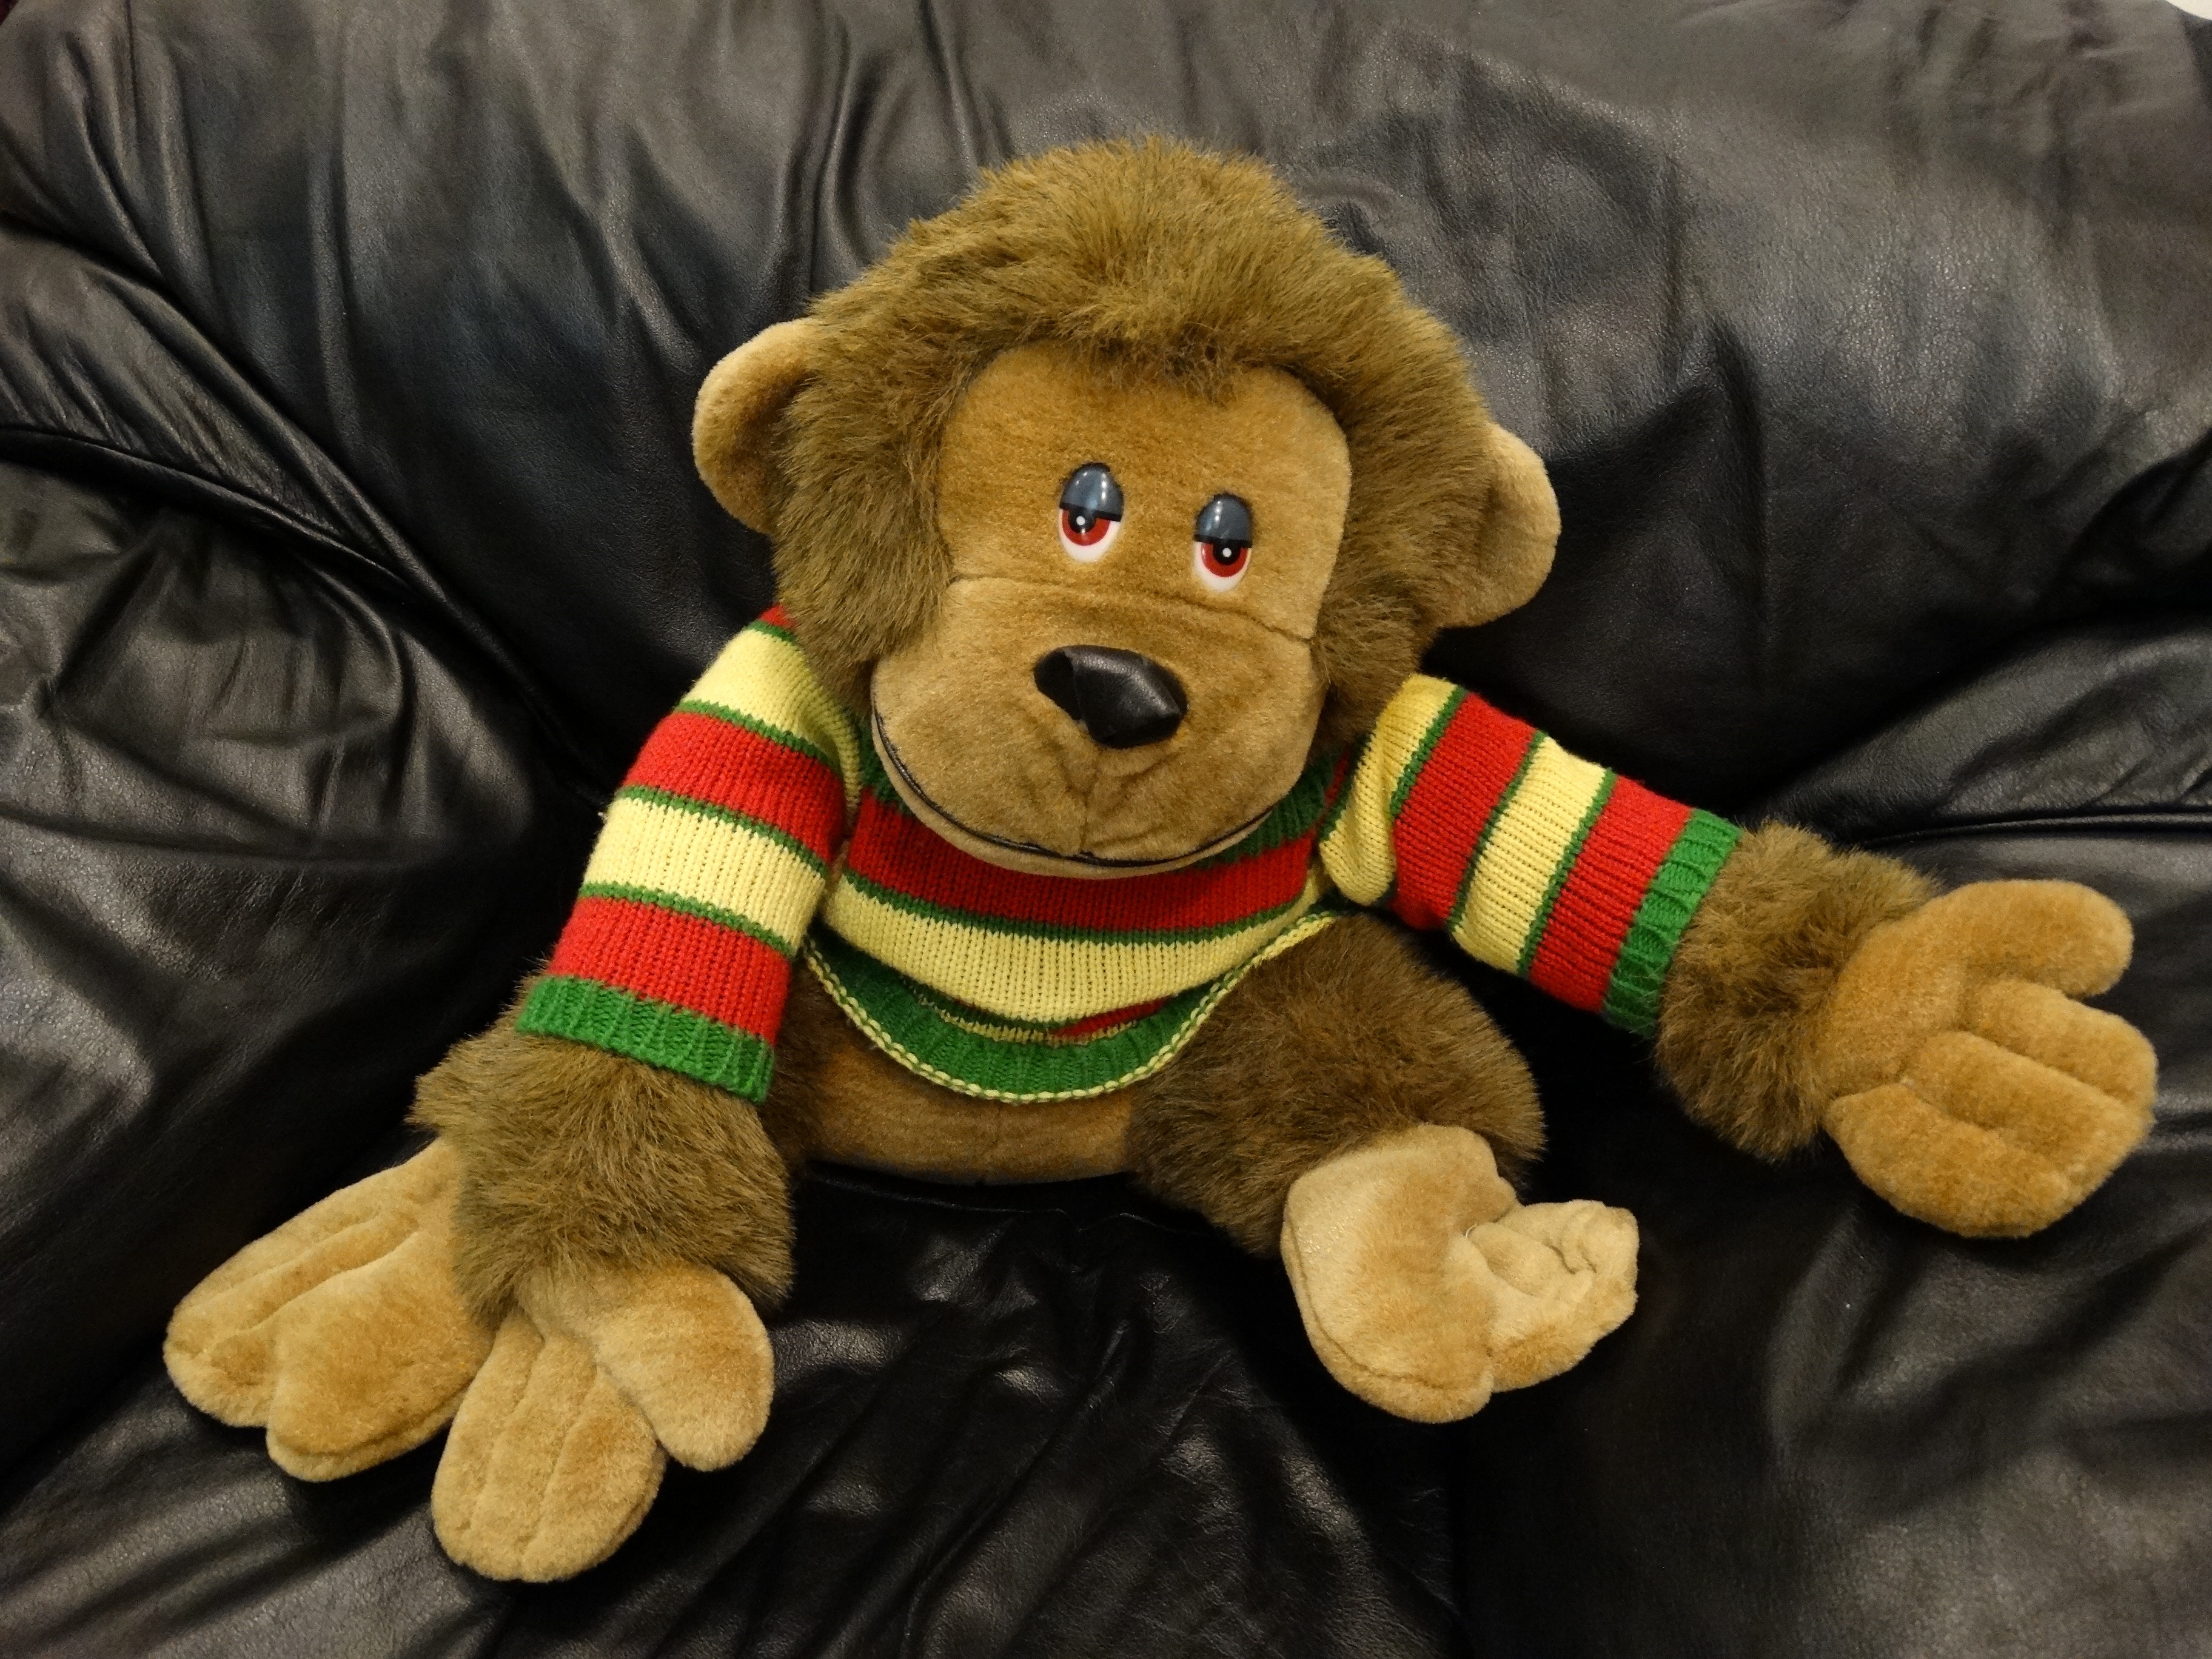
brown, monkey, toy, teddy bear, textile, plush, stuffed toy